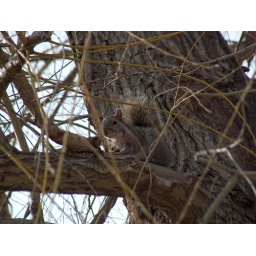
sitting in a tree hiding from me...he was very quick to move.